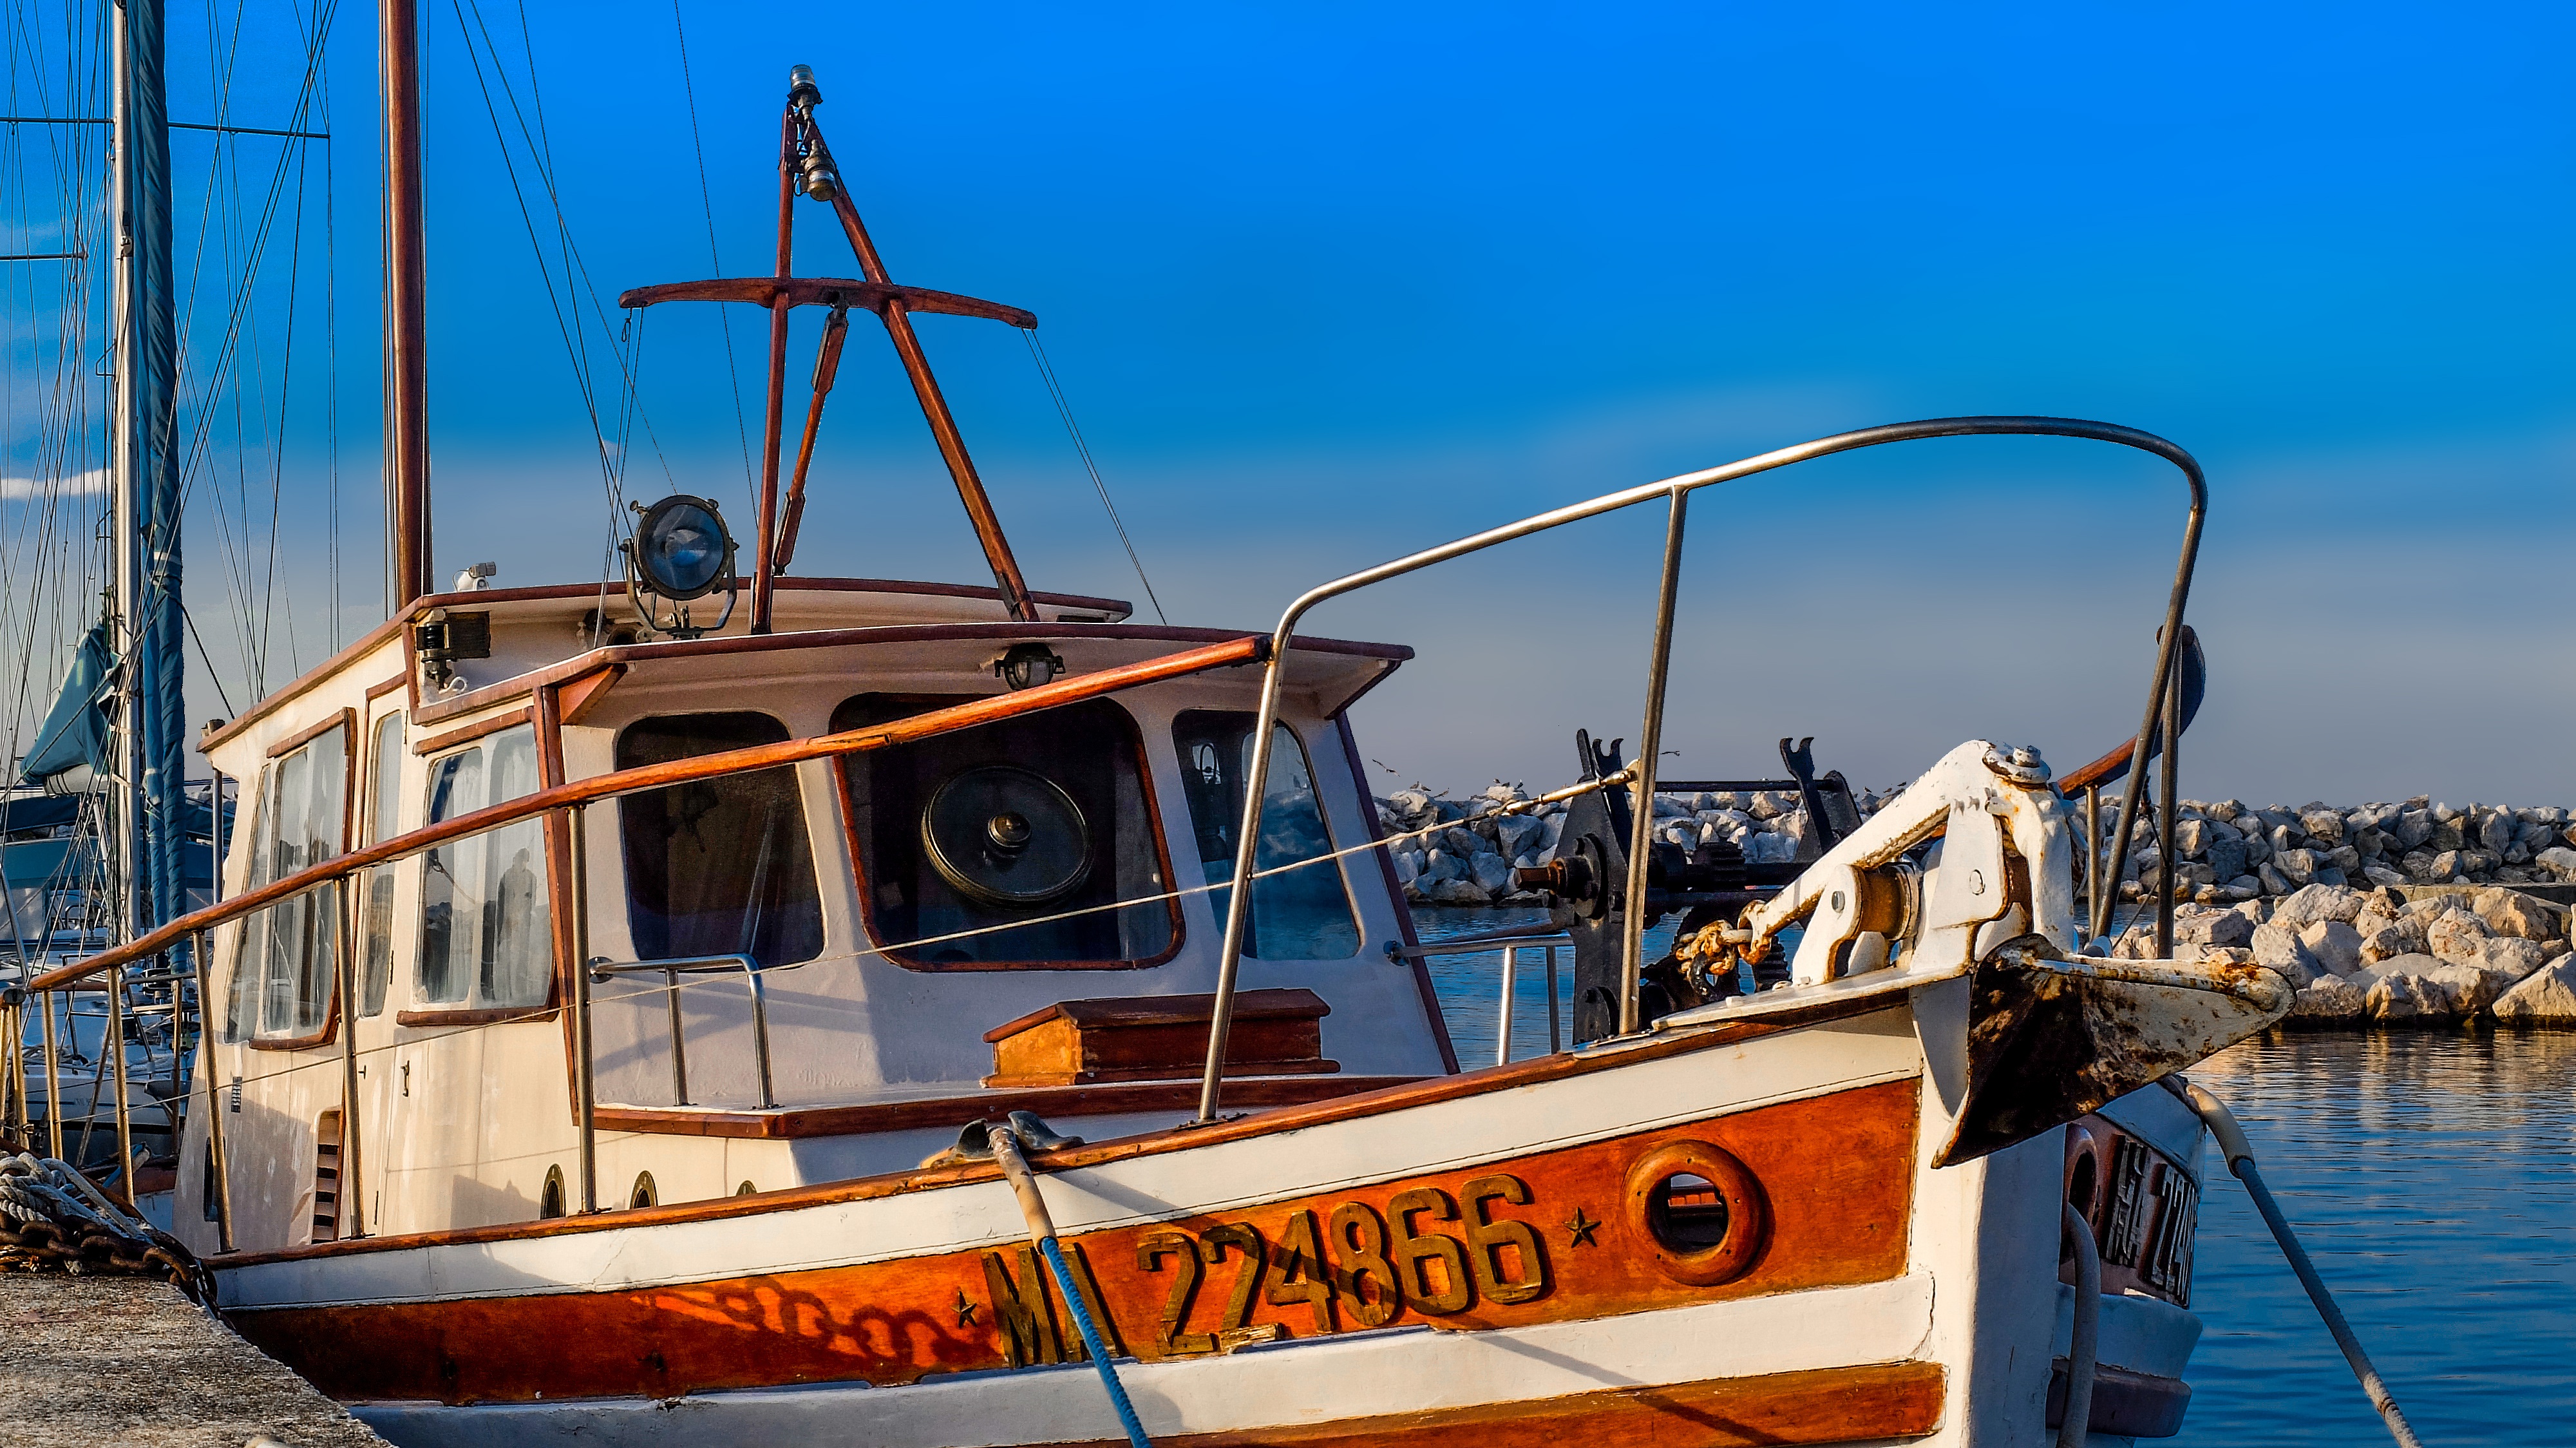
sea, boat, ship, france, vehicle, mast, sailing, yacht, harbor, sailboat, fishing boat, marseille, watercraft, schooner, barque, fishing vessel, caravel, fishing trawler